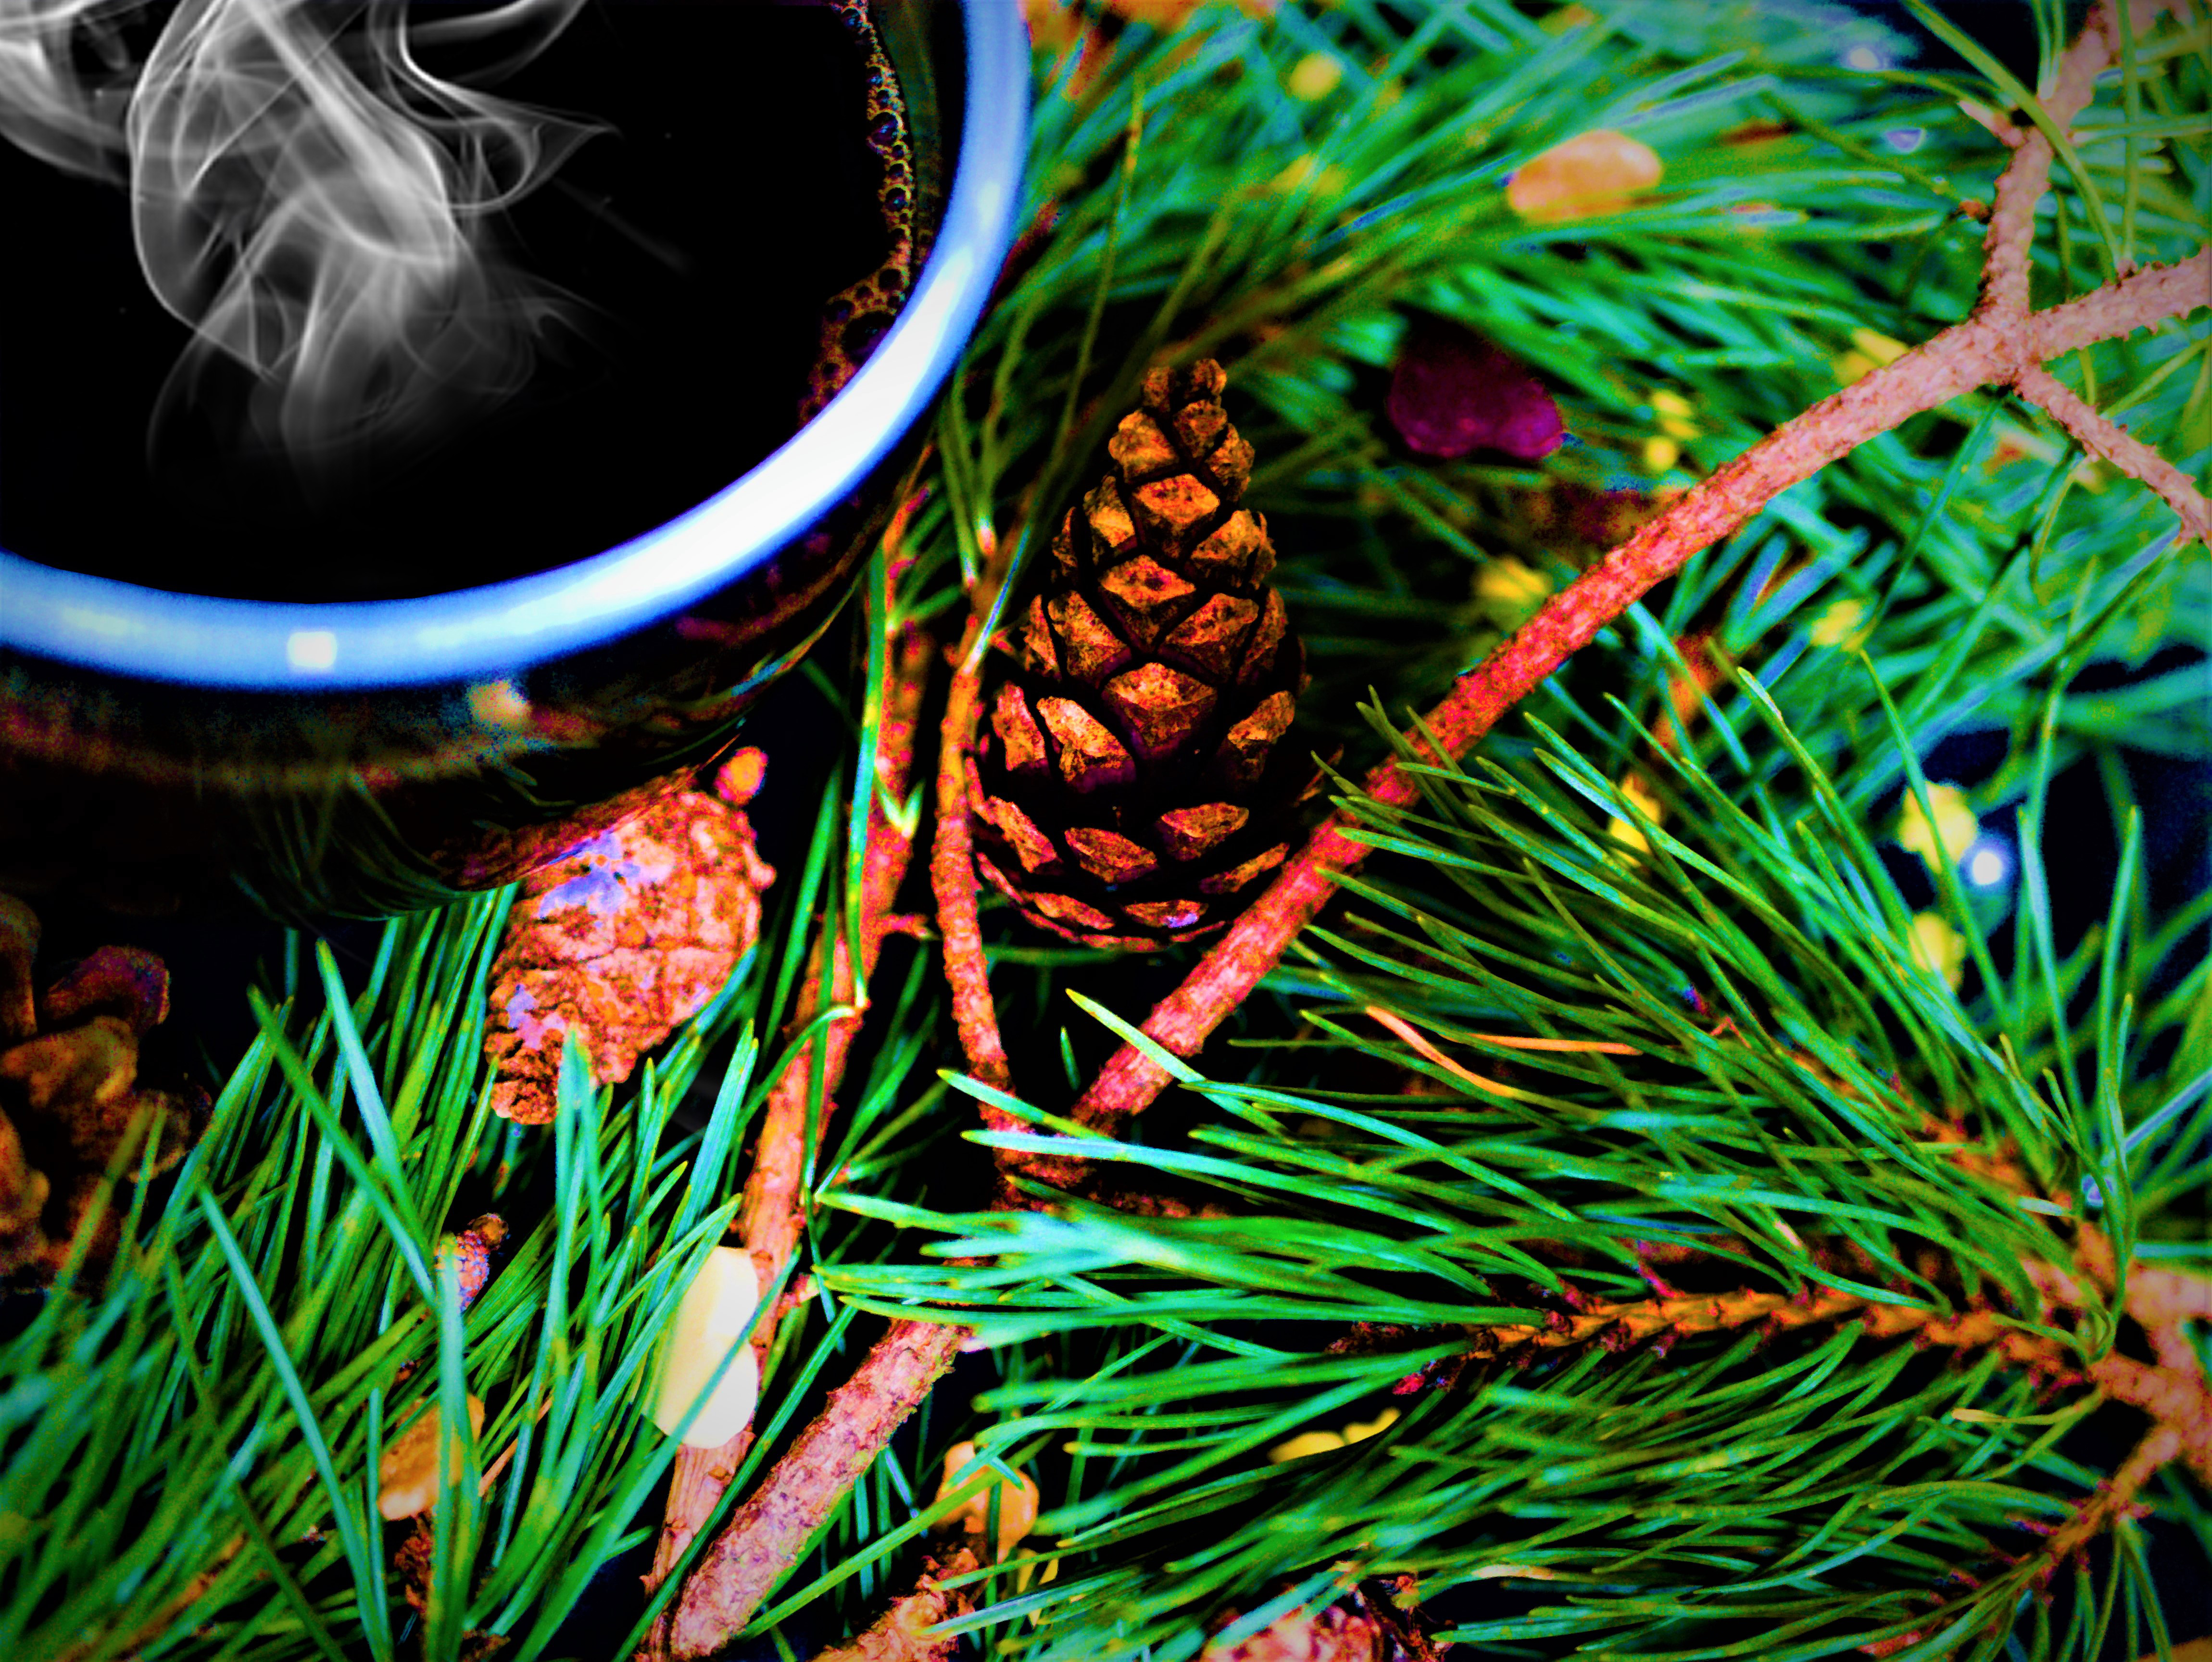
natural, tree, pine, plant, pine family, branch, conifer, conifer cone, woody plant, grass, leaf, spruce, fir, evergreen, red pine, cypress family, natural material, juniper